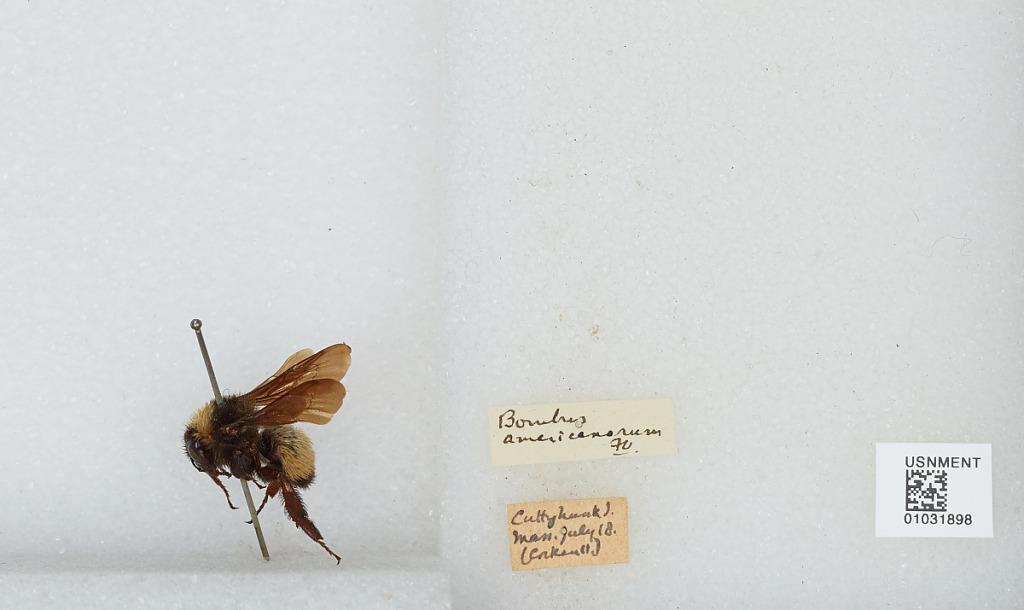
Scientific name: Bombus (Fervidobombus) pensylvanicus pensylvanicus (De Geer)
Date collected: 1918-7-
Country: United States